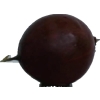
Label: gooseberry